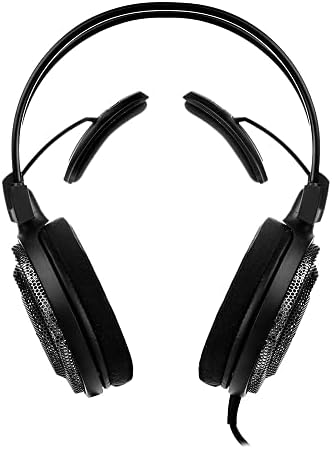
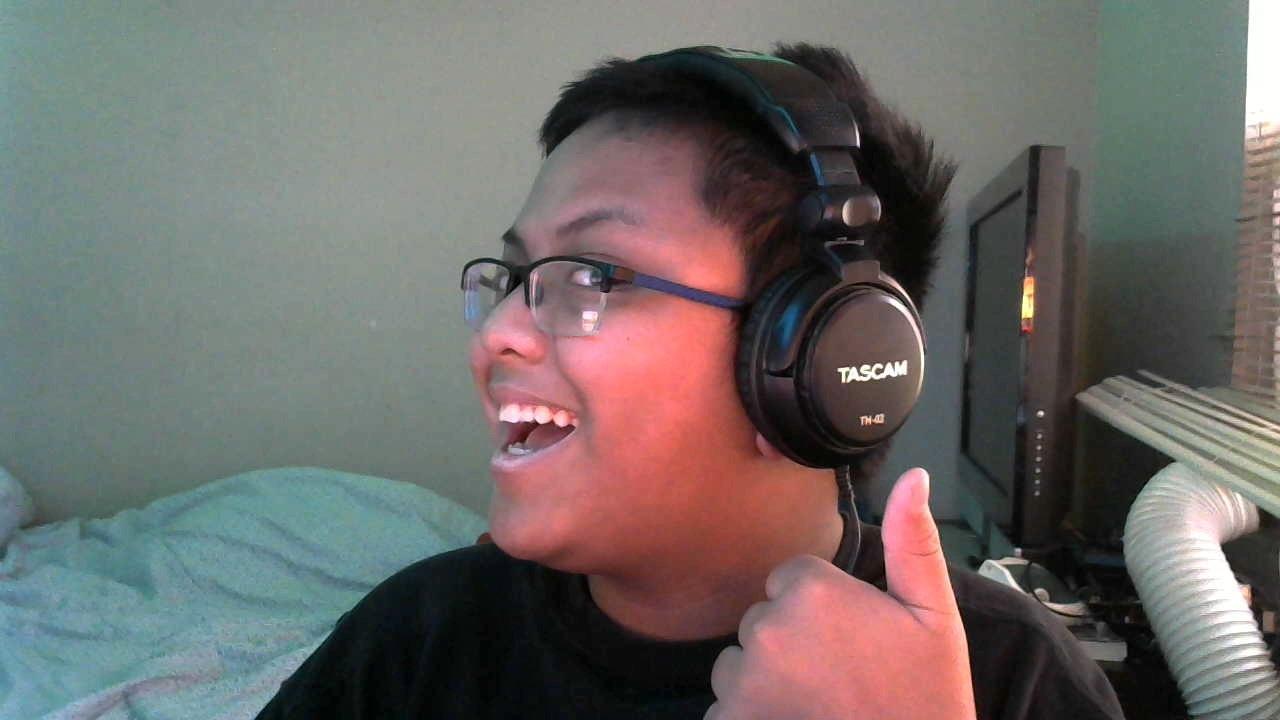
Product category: headphones
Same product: no